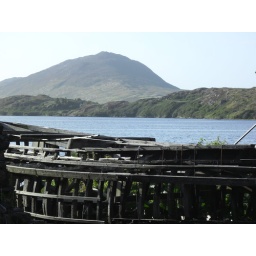
shell of boat down by the lake